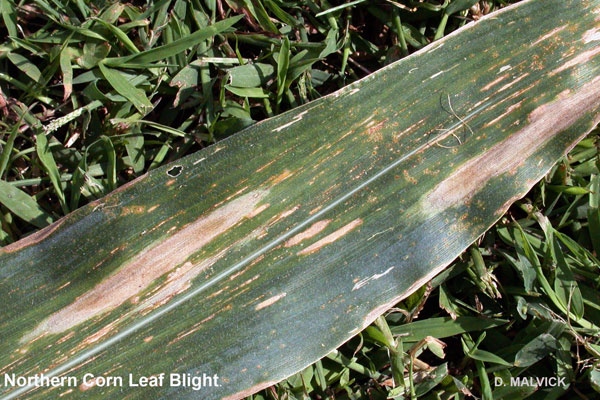
Labels: Corn leaf blight